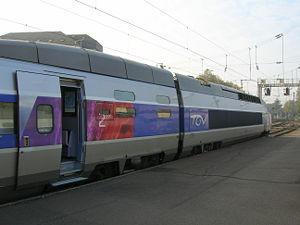
On appelle livrée la décoration extérieure d'un matériel roulant ferroviaire. Au cours de son histoire, depuis 1938, la Société nationale des chemins de fer français a utilisé de nombreuses livrées liées aux modes et aux changements de matériels. Certaines sont des essais sans lendemain sur quelques machines, d'autres sont de véritables marqueurs de l'identité de l'entreprise, par exemple la livrée « béton ».
La LGV Est européenne, ou ligne nouvelle 6 [phase 1] et ligne nouvelle 8 [phase 2], est une ligne à grande vitesse française, qui relie Vaires-sur-Marne en Seine-et-Marne à Vendenheim dans le Bas-Rhin. Elle est destinée à améliorer les axes de communication entre le Nord-Est de la France, l’Allemagne, la Suisse et le Luxembourg. La ligne s'intègre dans le projet de la magistrale européenne, dont le but est de relier Paris à Budapest par un tracé composé majoritairement de lignes à grande vitesse.